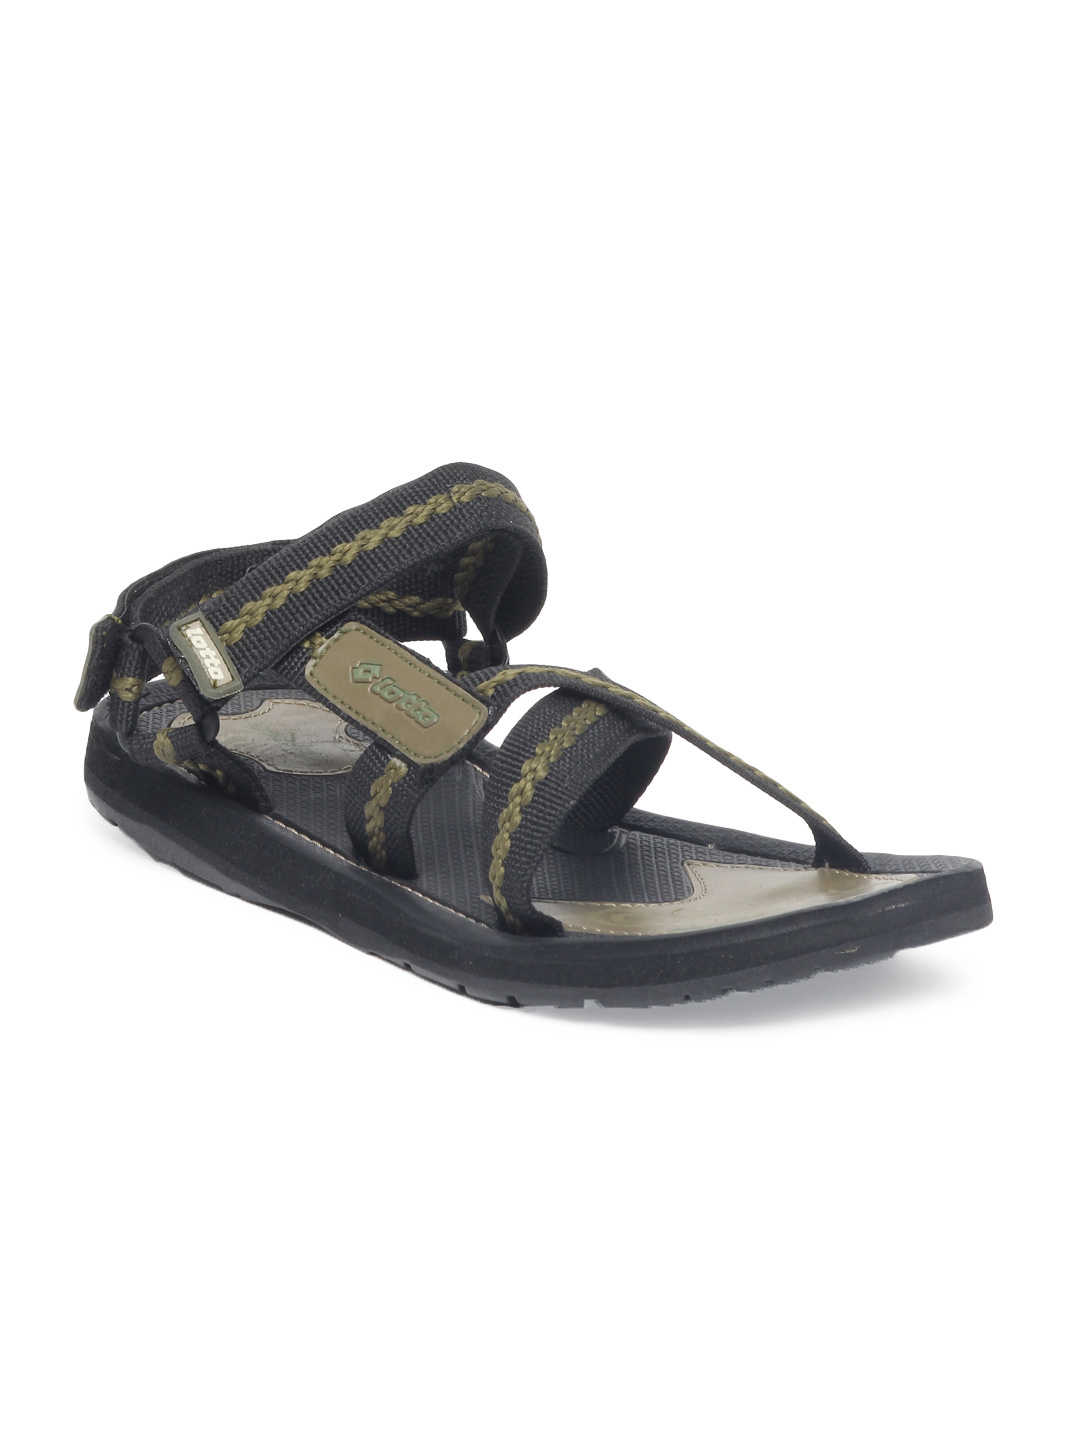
Lotto Men Black Sandals
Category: Footwear / Sandal / Sandals
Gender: Men
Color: Black
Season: Summer 2012
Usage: Casual